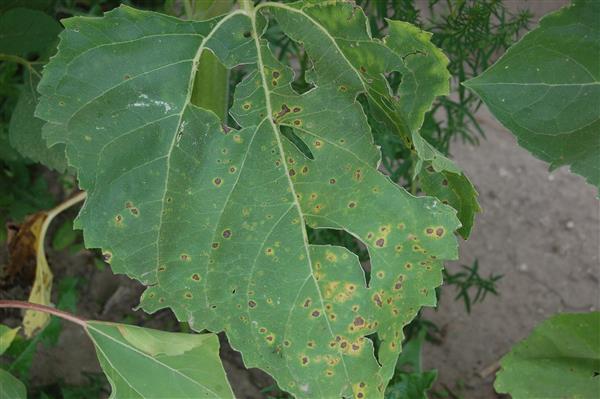
Plant: Tomato
Disease: tomato bacterial leaf spot